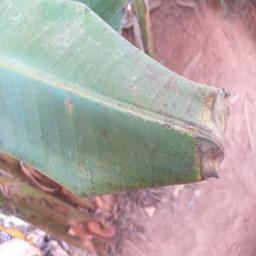
Label: MALBHOG LEAF